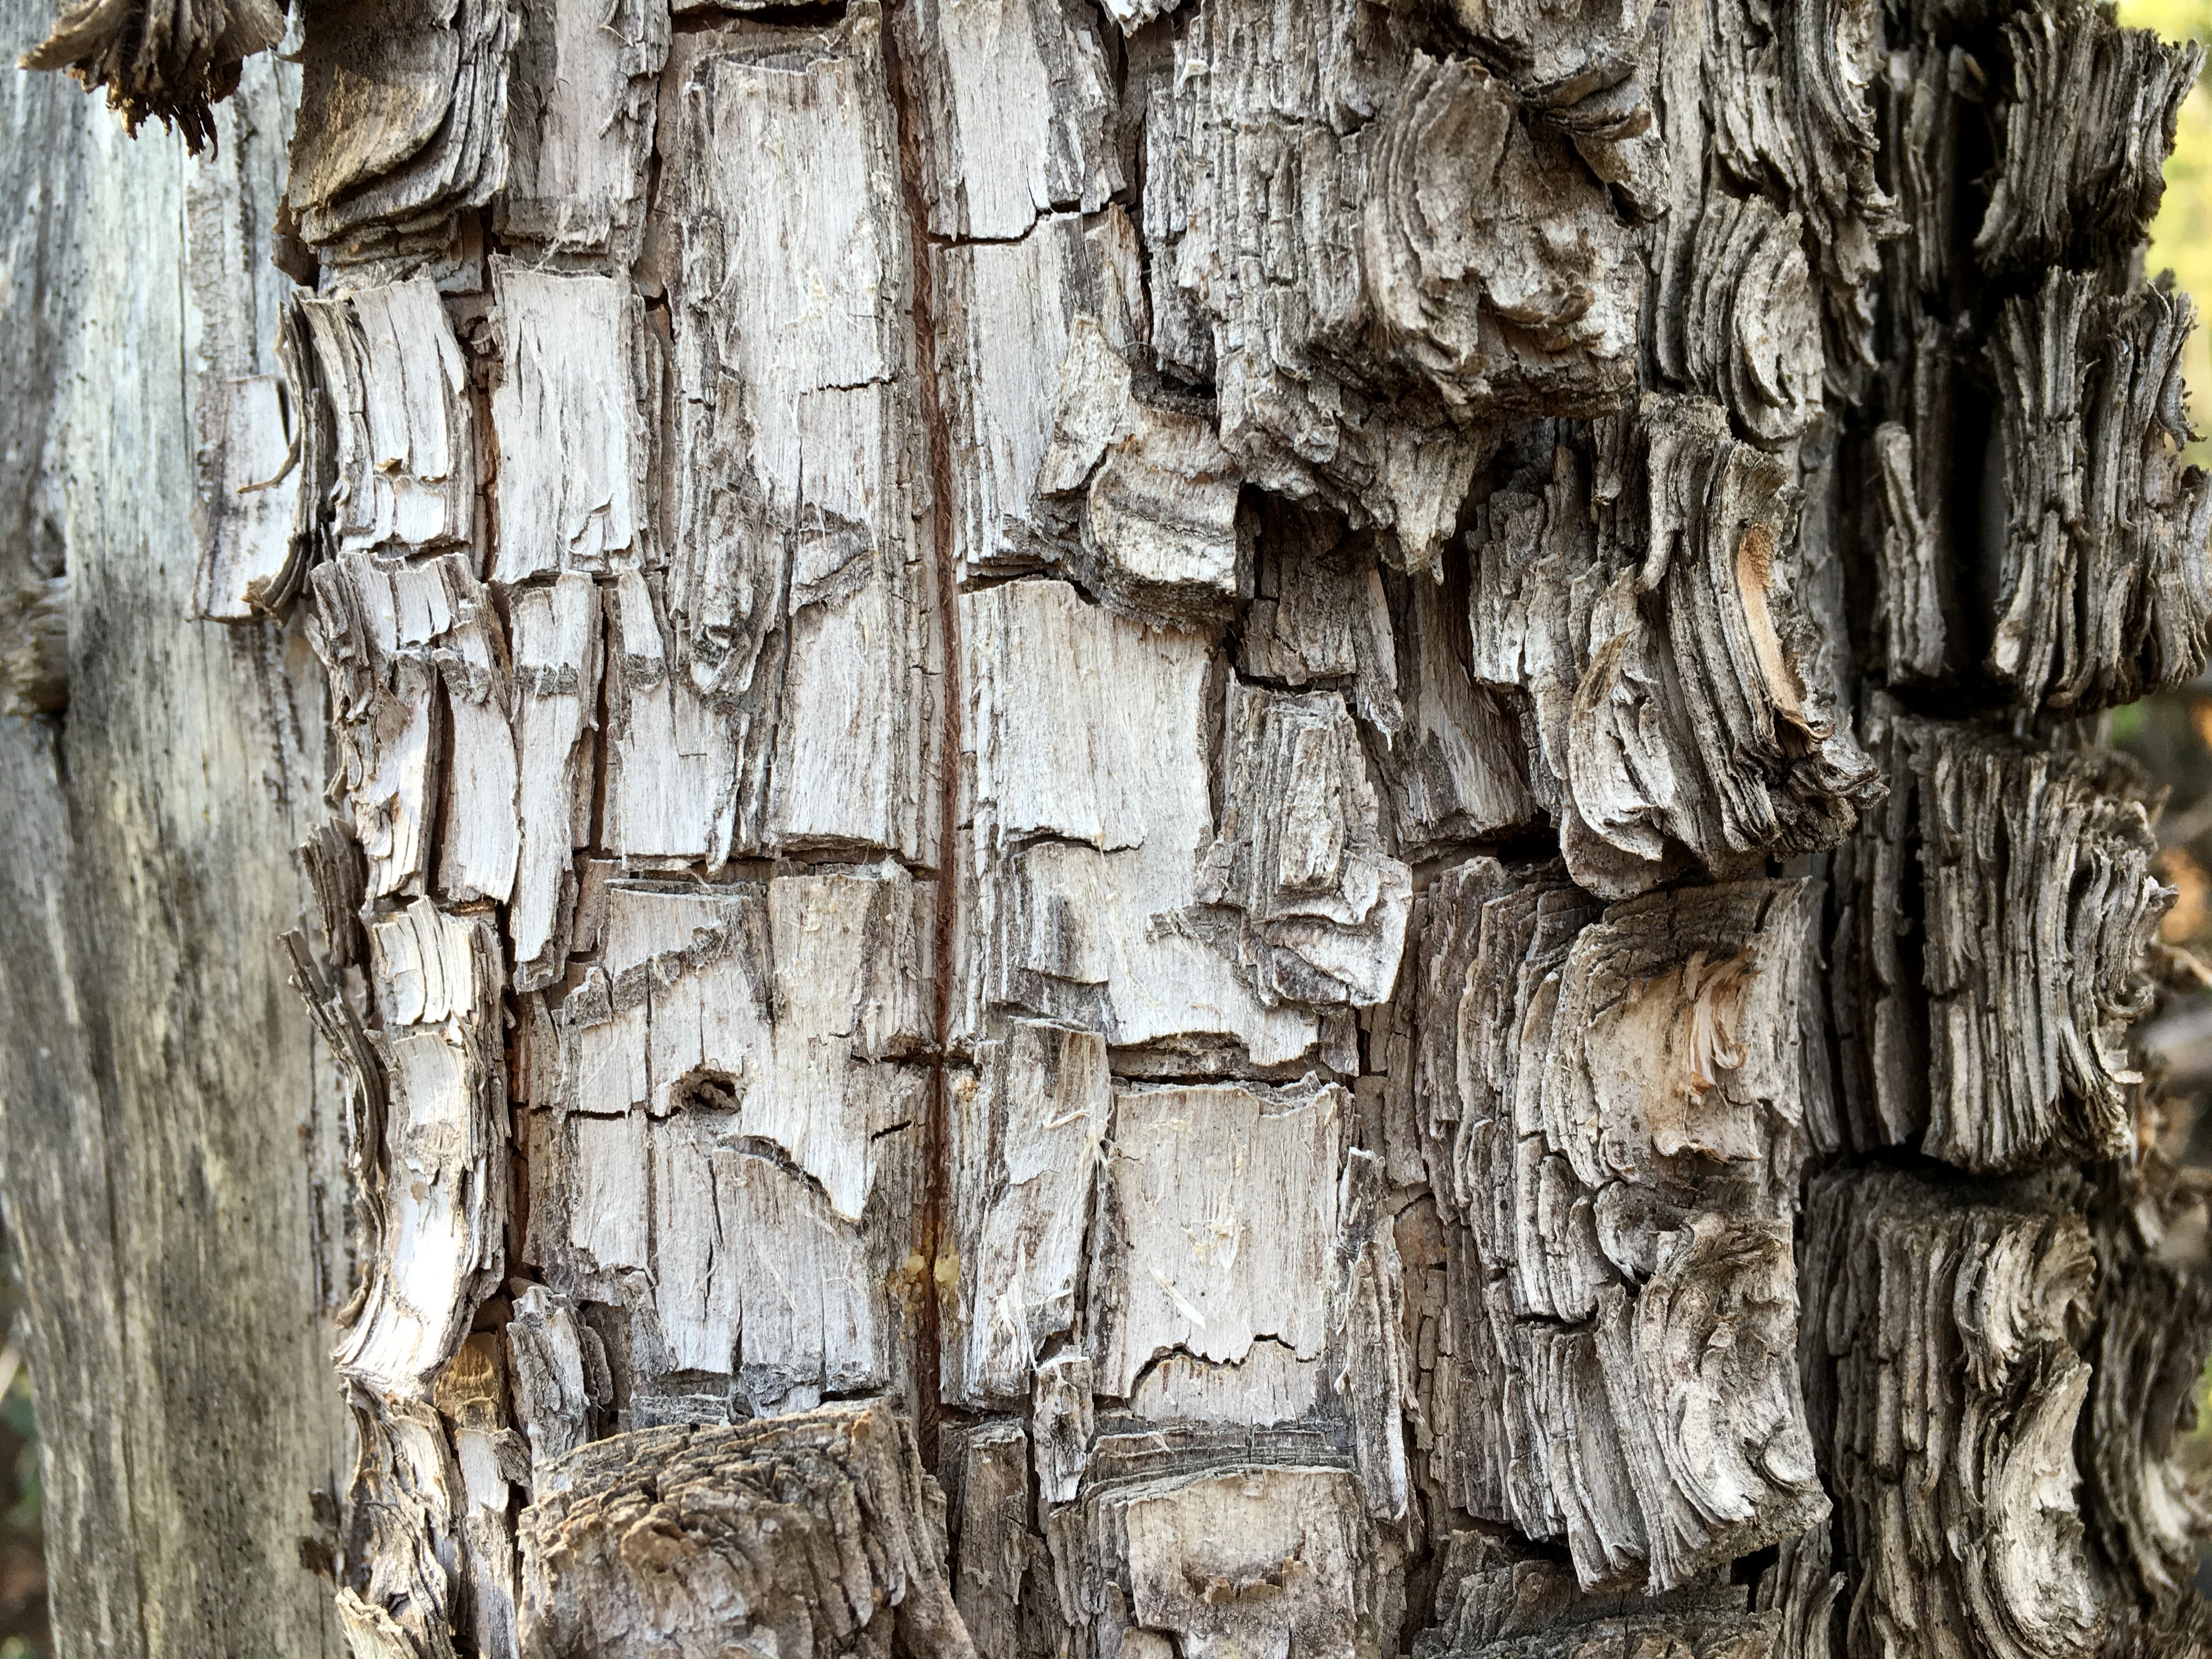
tree, branch, plant, wood, texture, trunk, formation, birch, flowering plant, ancient history, plant stem, woody plant, land plant